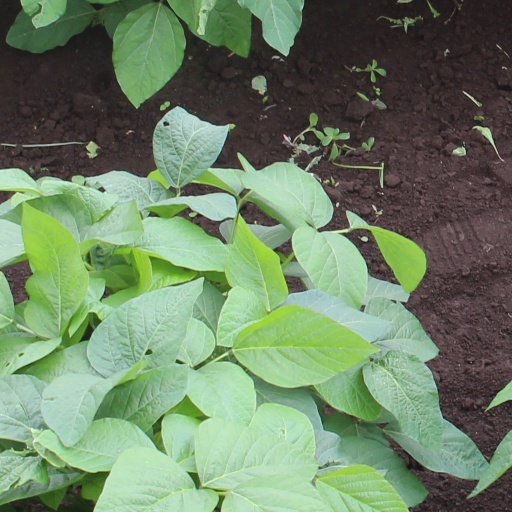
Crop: soybean